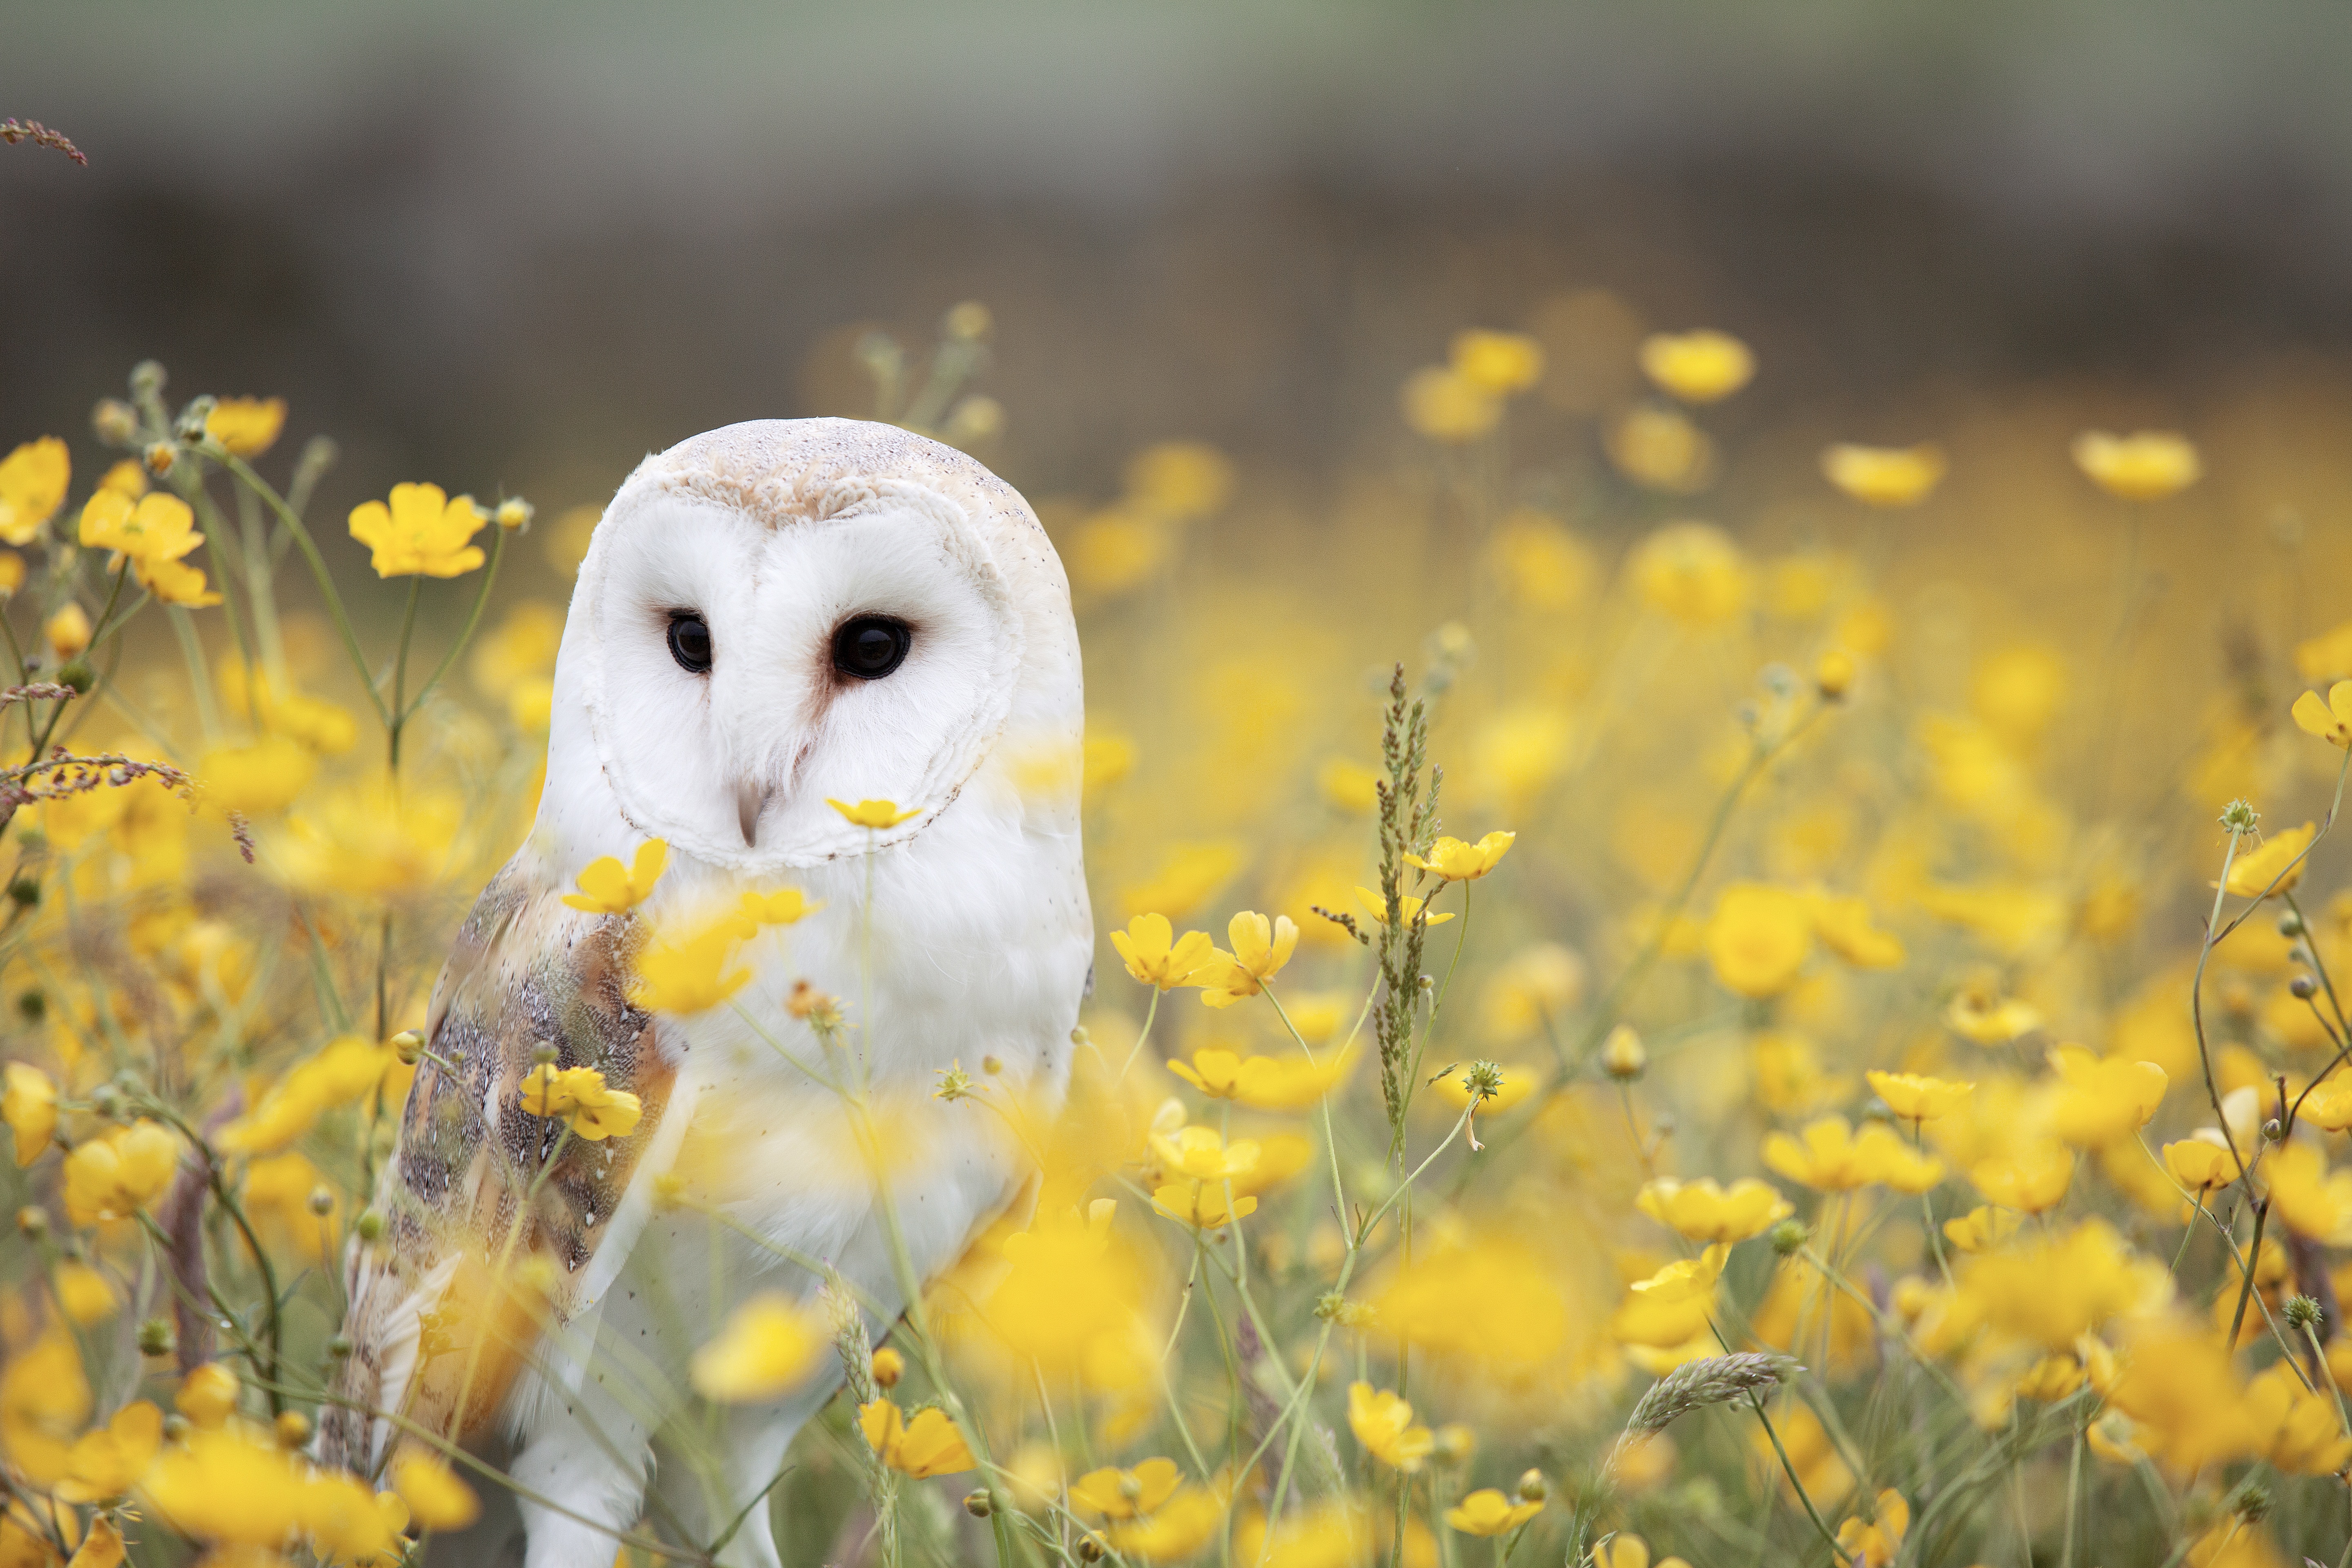
nature, grass, branch, bird, plant, field, meadow, flower, animal, wildlife, beak, yellow, owl, fauna, flowers, bird of prey, close up, outdoors, vertebrate, macro photography, land plant